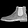
Label: Ankle boot